Wargame

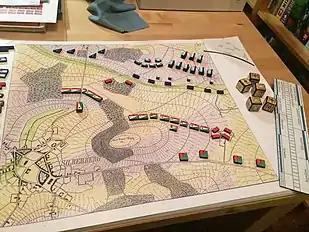
A reconstruction of the wargame developed in 1824 by Reisswitz

In 1824, a Prussian army officer named Georg Heinrich Rudolf Johann von Reisswitz presented to the Prussian General Staff a highly realistic wargame that he and his father had developed over the years. Instead of a chess-like grid, this game was played on accurate paper maps of the kind the Prussian army used. This allowed the game to model terrain naturally and better simulate battles in real locations. The pieces could be moved across the map in a free-form manner, subject to terrain obstacles. The pieces, each of which represented some kind of army unit (an infantry battalion, a cavalry squadron, etc.), were little rectangular blocks made of lead. The pieces were painted either red or blue to indicate the faction it belonged to. The blue pieces were used to represent the Prussian army and red was used to represent some foreign enemy—since then it has been the convention in military wargaming to use blue to represent the faction to which the players actually belong to. The game used dice to add a degree of randomness to combat. The scale of the map was 1:8000 and the pieces were made to the same proportions as the units they represented, such that each piece occupied the same relative space on the map as the corresponding unit did on the battlefield.